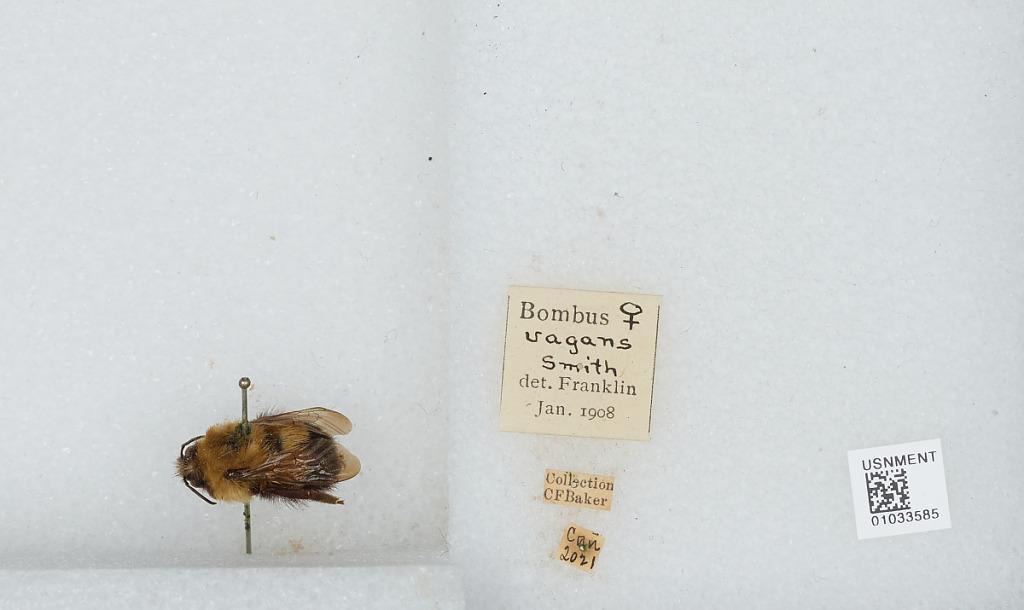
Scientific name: Bombus (Pyrobombus) vagans vagans Smith
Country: Canada
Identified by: Franklin